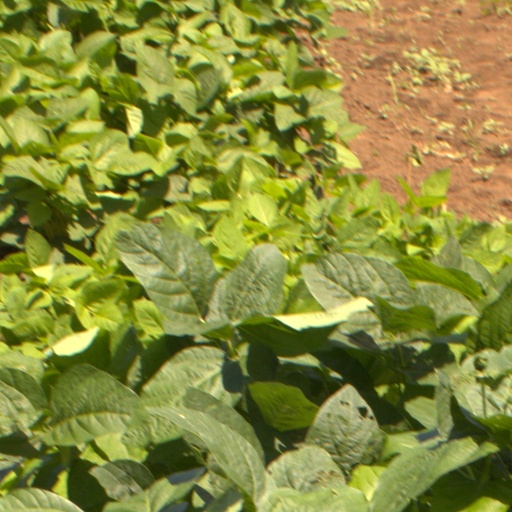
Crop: soybean